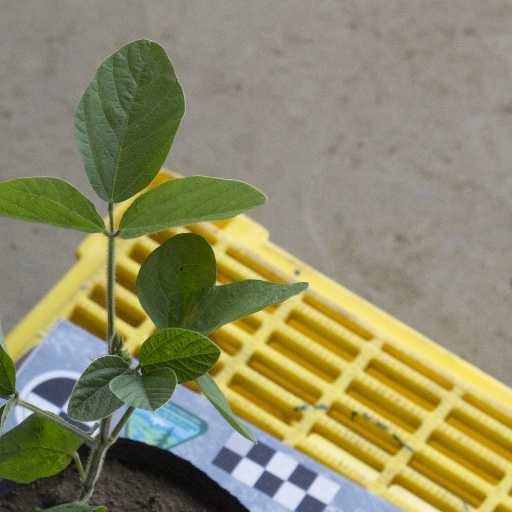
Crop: soybean